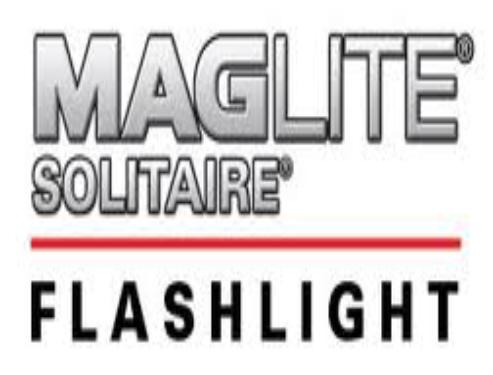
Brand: maglite
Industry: Necessities